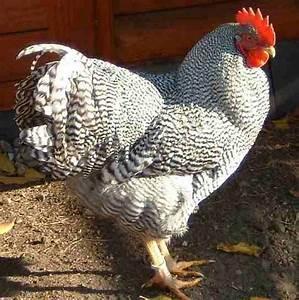
chicken